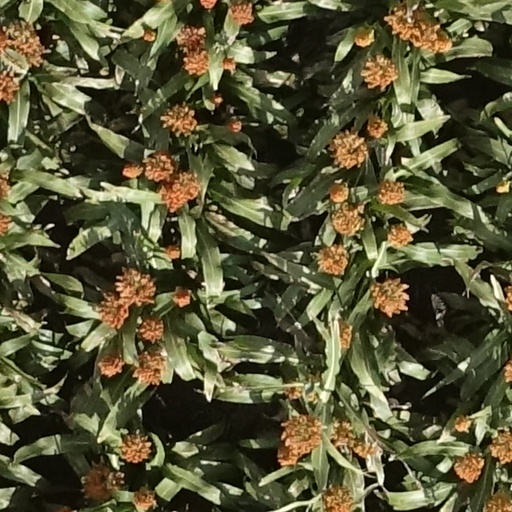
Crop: sorghum